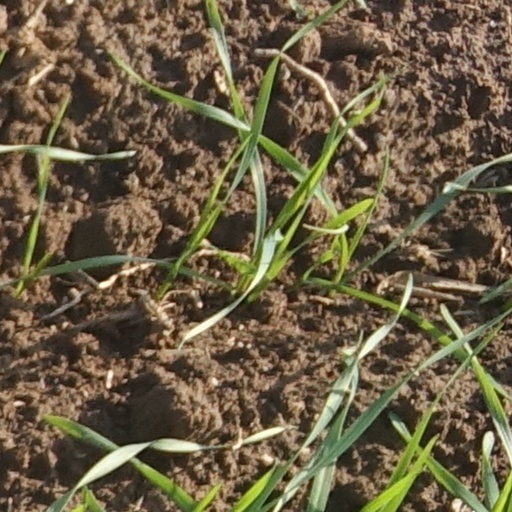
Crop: wheat